Gifu University

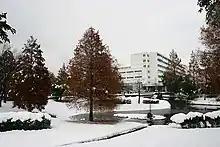
Faculty of Engineering

The Tokai National Higher Education and Research System established by integrating with Nagoya University in April 2020, both are major universities in Tōkai region.